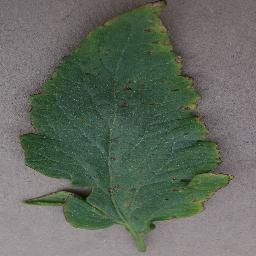
Label: Tomato___Bacterial_spot